Dorothy Dunn

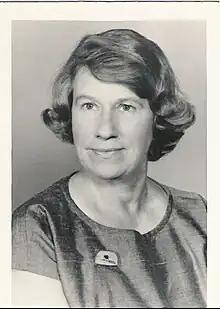
Dorothy Dunn Kramer in 1968

Dorothy Dunn Kramer (December 2, 1903 – July 5, 1992) was an American art instructor who created The Studio School at the Santa Fe Indian School.